Whaling in Australia

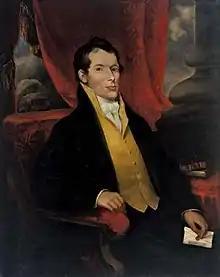
John Macarthur (1767-1834)

Whaling ships were sometimes hired to transport people and freight between settlements, or to establish new colonies. The "Albion" (362 tons) arrived at Risdon Cove on 8 September 1803, with settlers who founded Hobart. The "Amity" (192 tons) landed the first white settlers at Western Australia in 1826. Lord Howe Island was settled by colonists landed from the Sydney whaler "Caroline" (192 tons) in 1834.